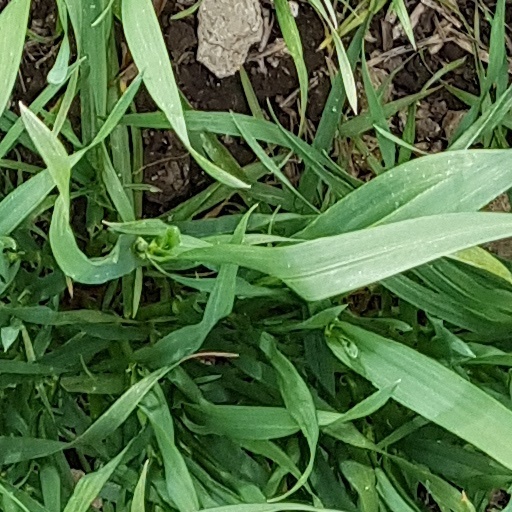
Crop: wheat